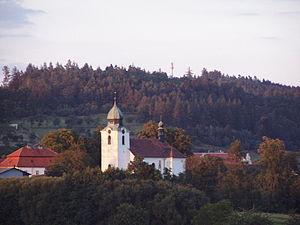
Měčín est une ville du district de Klatovy, dans la région de Plzeň, en République tchèque. Sa population s'élevait à 1 134 habitants en 2017.